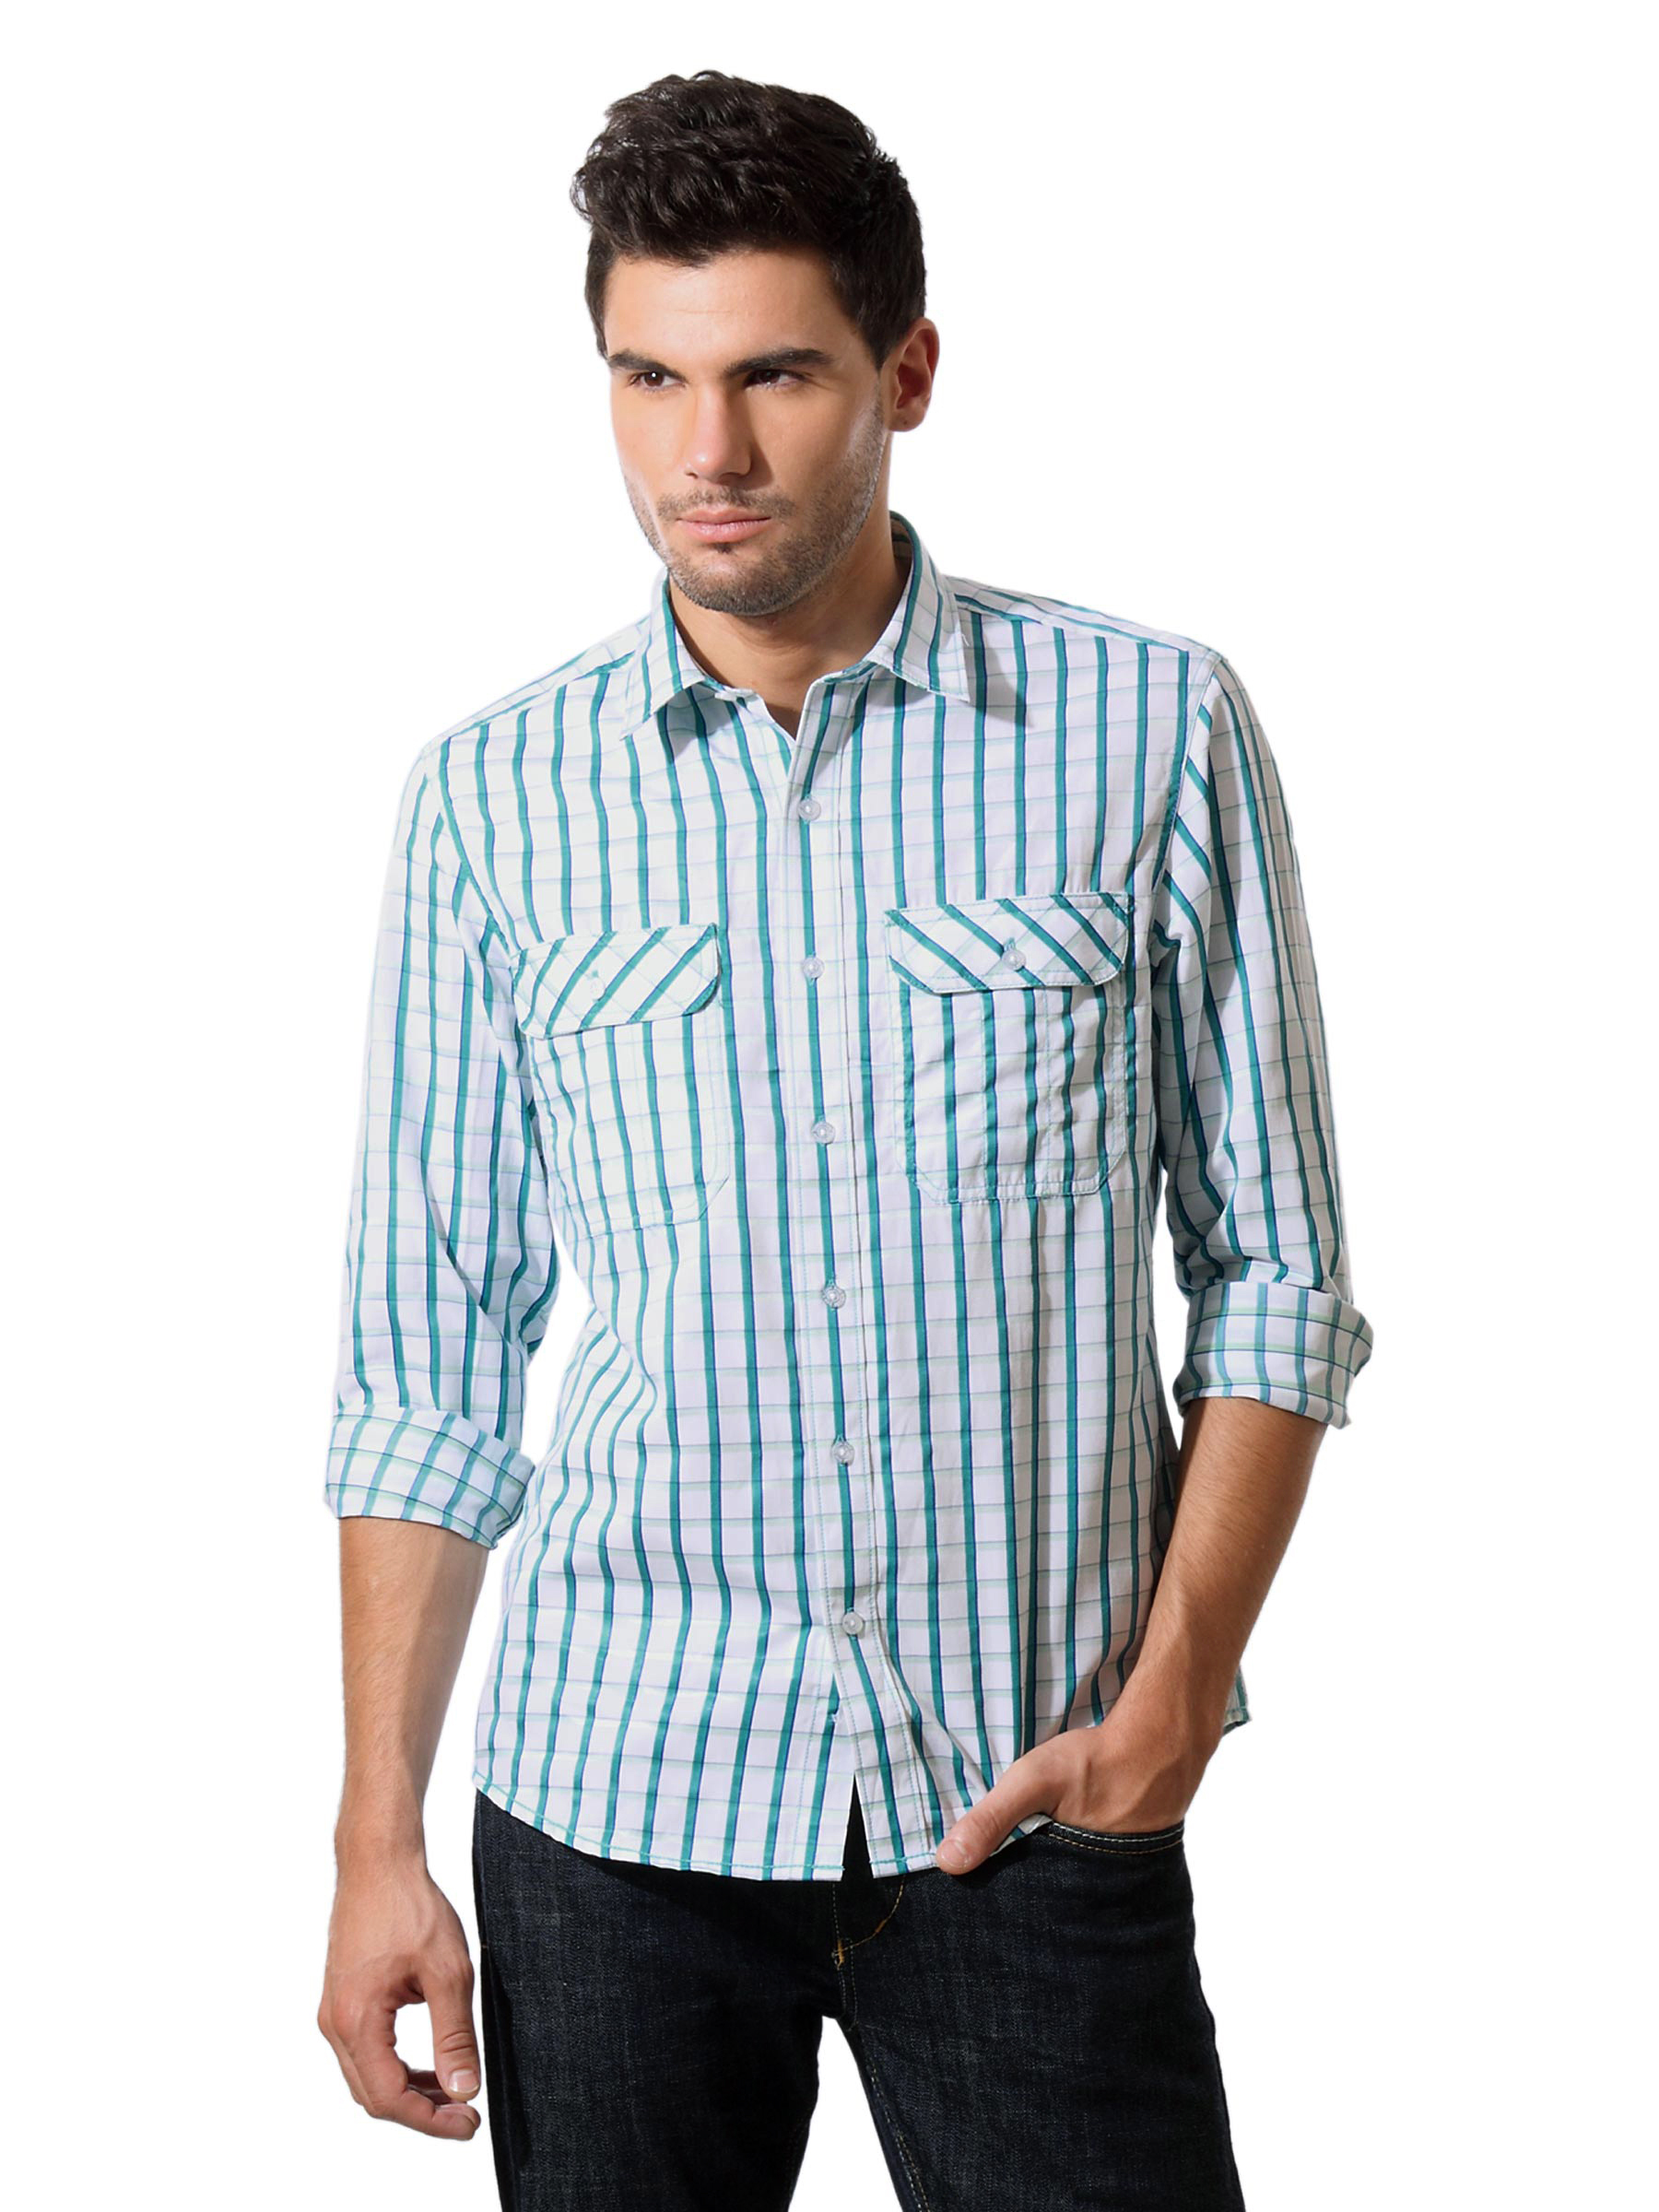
John Players Men Blue Check Shirt
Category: Apparel / Topwear / Shirts
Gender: Men
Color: White
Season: Summer 2012
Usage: Casual